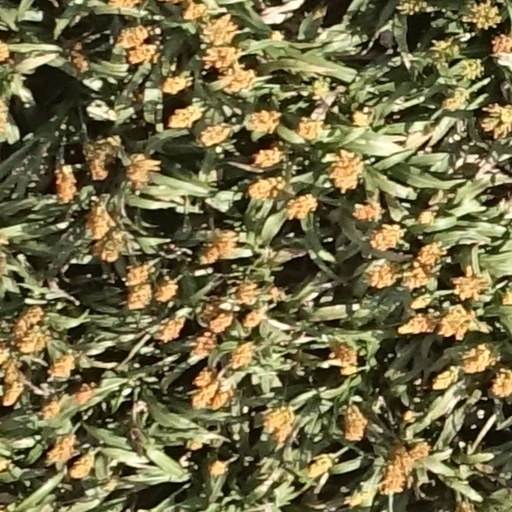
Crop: sorghum